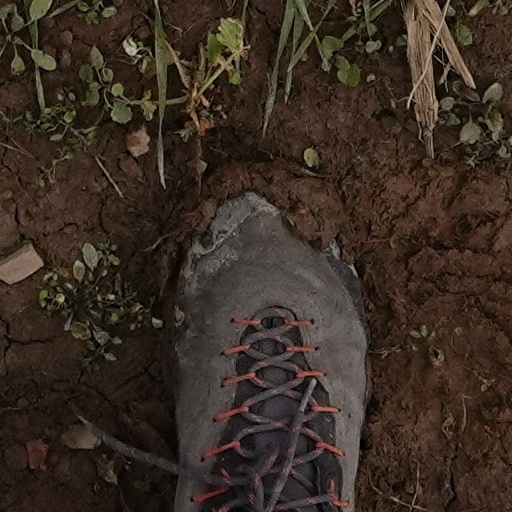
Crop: wheat